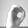
ASL letter: O